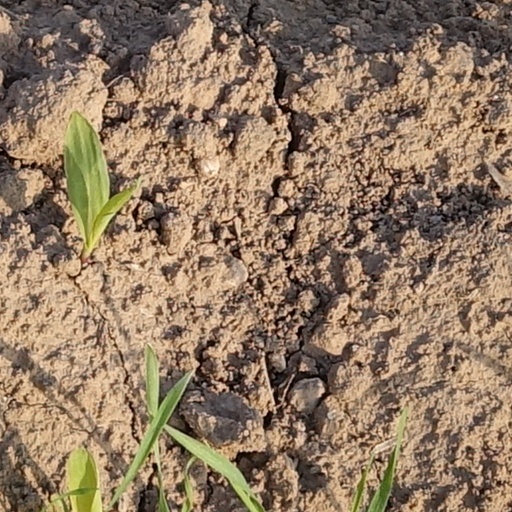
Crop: wheat